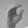
ASL letter: C